Sylvain Tesson

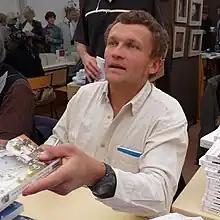
Tesson signing books in Nancy in 2011

Again with Poussin, in 1997 he crossed the Himalayas by foot, a five-month journey of 5000 kilometres from Bhutan to Tajikistan. He and Poussin then collaborated on the book "La Marche dans le ciel: 5000 km à pied à travers l'Himalaya" in 1998. In 1999 and 2000, he and photographer Priscilla Telmon crossed the steppes of central Asia from Kazakhstan to Uzbekistan on horseback. That trip led to two books: "La Chevauchée des steppes" in 2001, and "Carnets de Steppes: à cheval à travers l'Asie centrale" in 2002. In 2001 and 2002, he participated in archaeological expeditions in Pakistan and Afghanistan.